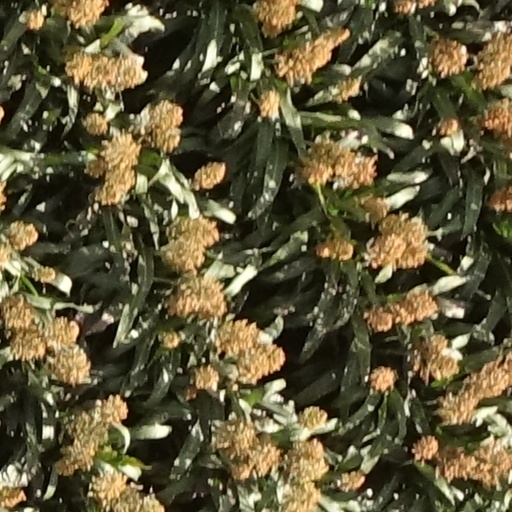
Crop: sorghum